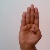
The image shows a hand gesture representing the letter 'B' in Indian Sign Language.